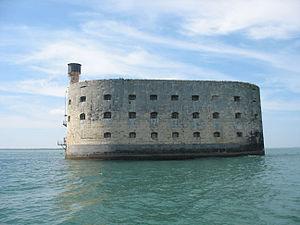
Le tourisme en Charente-Maritime constitue l'un des piliers de l'économie départementale.
Les Aventuriers est un film d'aventure franco-italien coécrit et réalisé par Robert Enrico, sorti en 1967. Il s’agit de l’adaptation de la première partie du roman de même titre de José Giovanni.